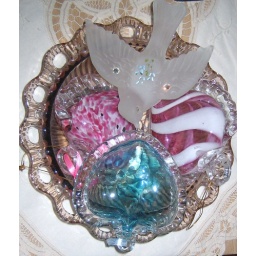
blown glass ornaments and frosted glass bird in depression glass bowl.